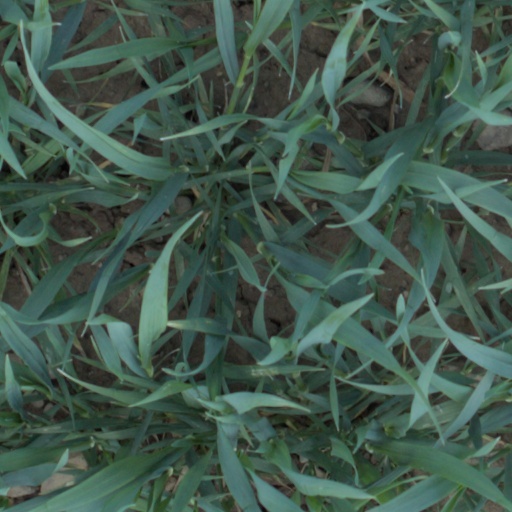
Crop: wheat